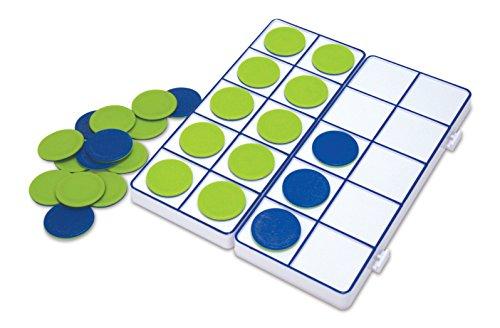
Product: Learning Resources Connecting Ten-Frame Trays, 165 Pieces
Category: Toys & Games | Learning & Education | Counting & Math Toys
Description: This set includes 10 ten-frame trays and 5 five-frame trays that can connect together in various ways to illustrate the lessons you want to teach.
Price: $15.29
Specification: ASIN:B01N9KC0DL|ShippingWeight:1.39pounds(Viewshippingratesandpolicies)|DomesticShipping:ItemcanbeshippedwithinU.S.|InternationalShipping:ThisitemcanbeshippedtoselectcountriesoutsideoftheU.S.LearnMore|DateFirstAvailable:December23,2016